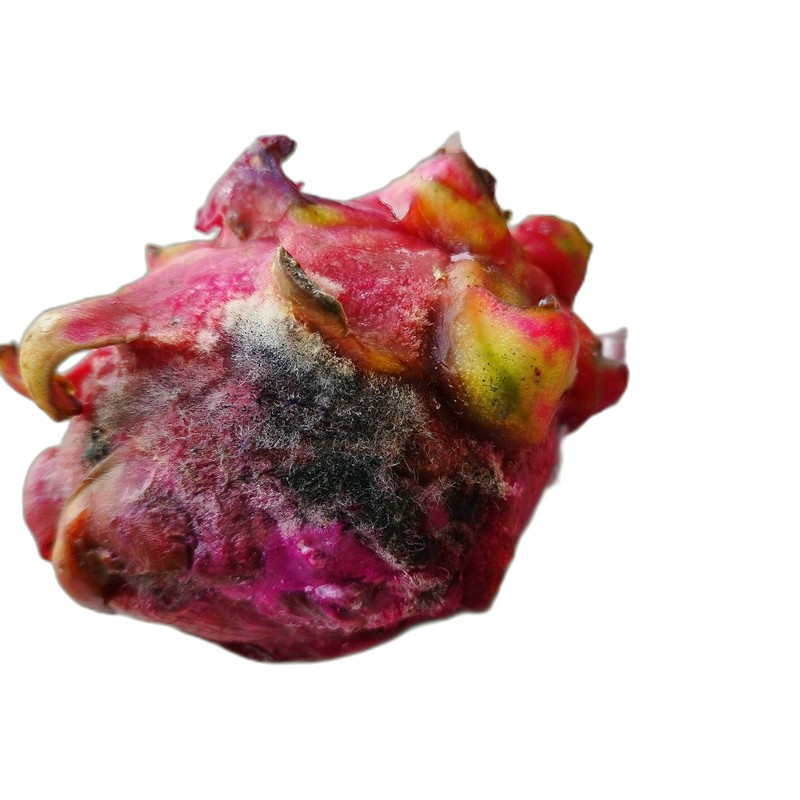
Label: Defect Dragon Fruit